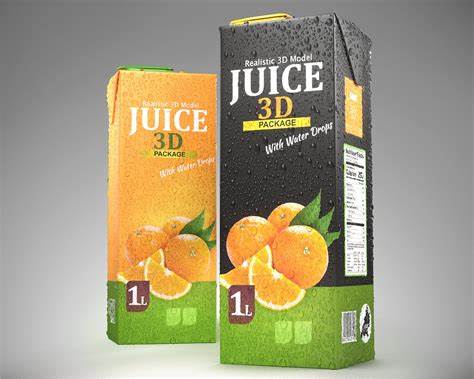
Waste category: cardboard